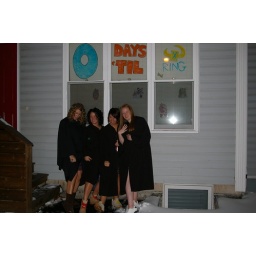
My roomates and I standing in front of our countdown window in front of our house .. Out countdown stated at 80 days